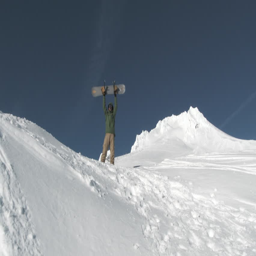
happy snowboarder lifts his snowboard in the air on blue sky day